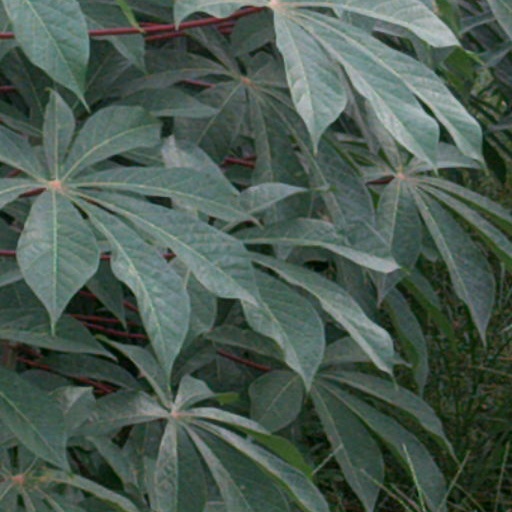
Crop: cassava